Robert Burns Woodward

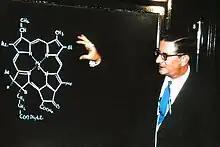
Woodward talked about Chlorophyll in 1965

Culminating in the 1930s, the British chemists Christopher Ingold and Robert Robinson among others had investigated the mechanisms of organic reactions, and had come up with empirical rules which could predict reactivity of organic molecules. Woodward was perhaps the first synthetic organic chemist who used these ideas as a predictive framework in synthesis. Woodward's style was the inspiration for the work of hundreds of successive synthetic chemists who synthesized medicinally important and structurally complex natural products.